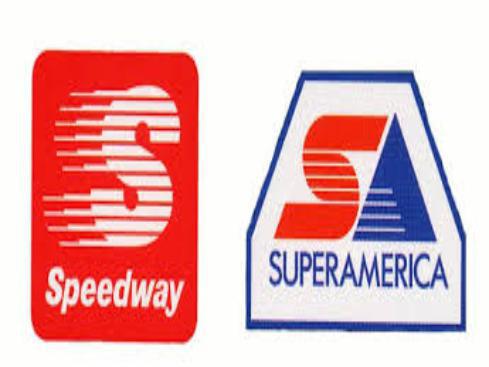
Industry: Transportation